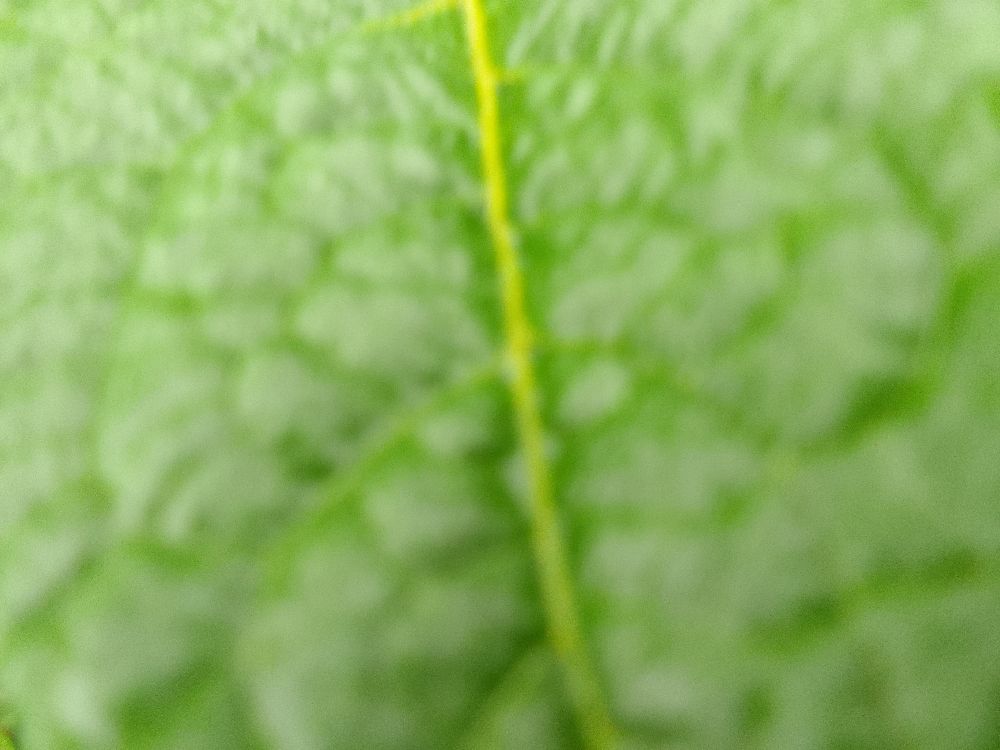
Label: Healthy